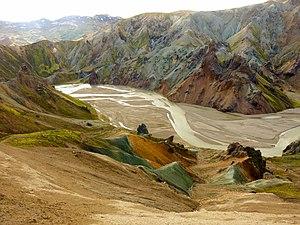
Vue de la vallée de Jökulsgil depuis le col de Þrensgli (ou Thrensgli).
Le Torfajökull est un stratovolcan rhyolitique et un complexe de volcans sous-glaciaires, situé au nord du Mýrdalsjökull et au sud du lac Þórisvatn, en Islande. La dernière éruption du Torfajökull date de 1477.